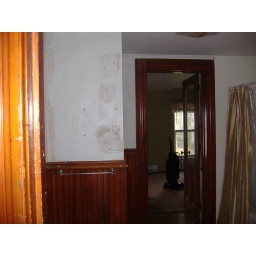
This is from one door in the bathroom looking through to the guest bedroom. The wallpaper is all off!